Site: brandenburg
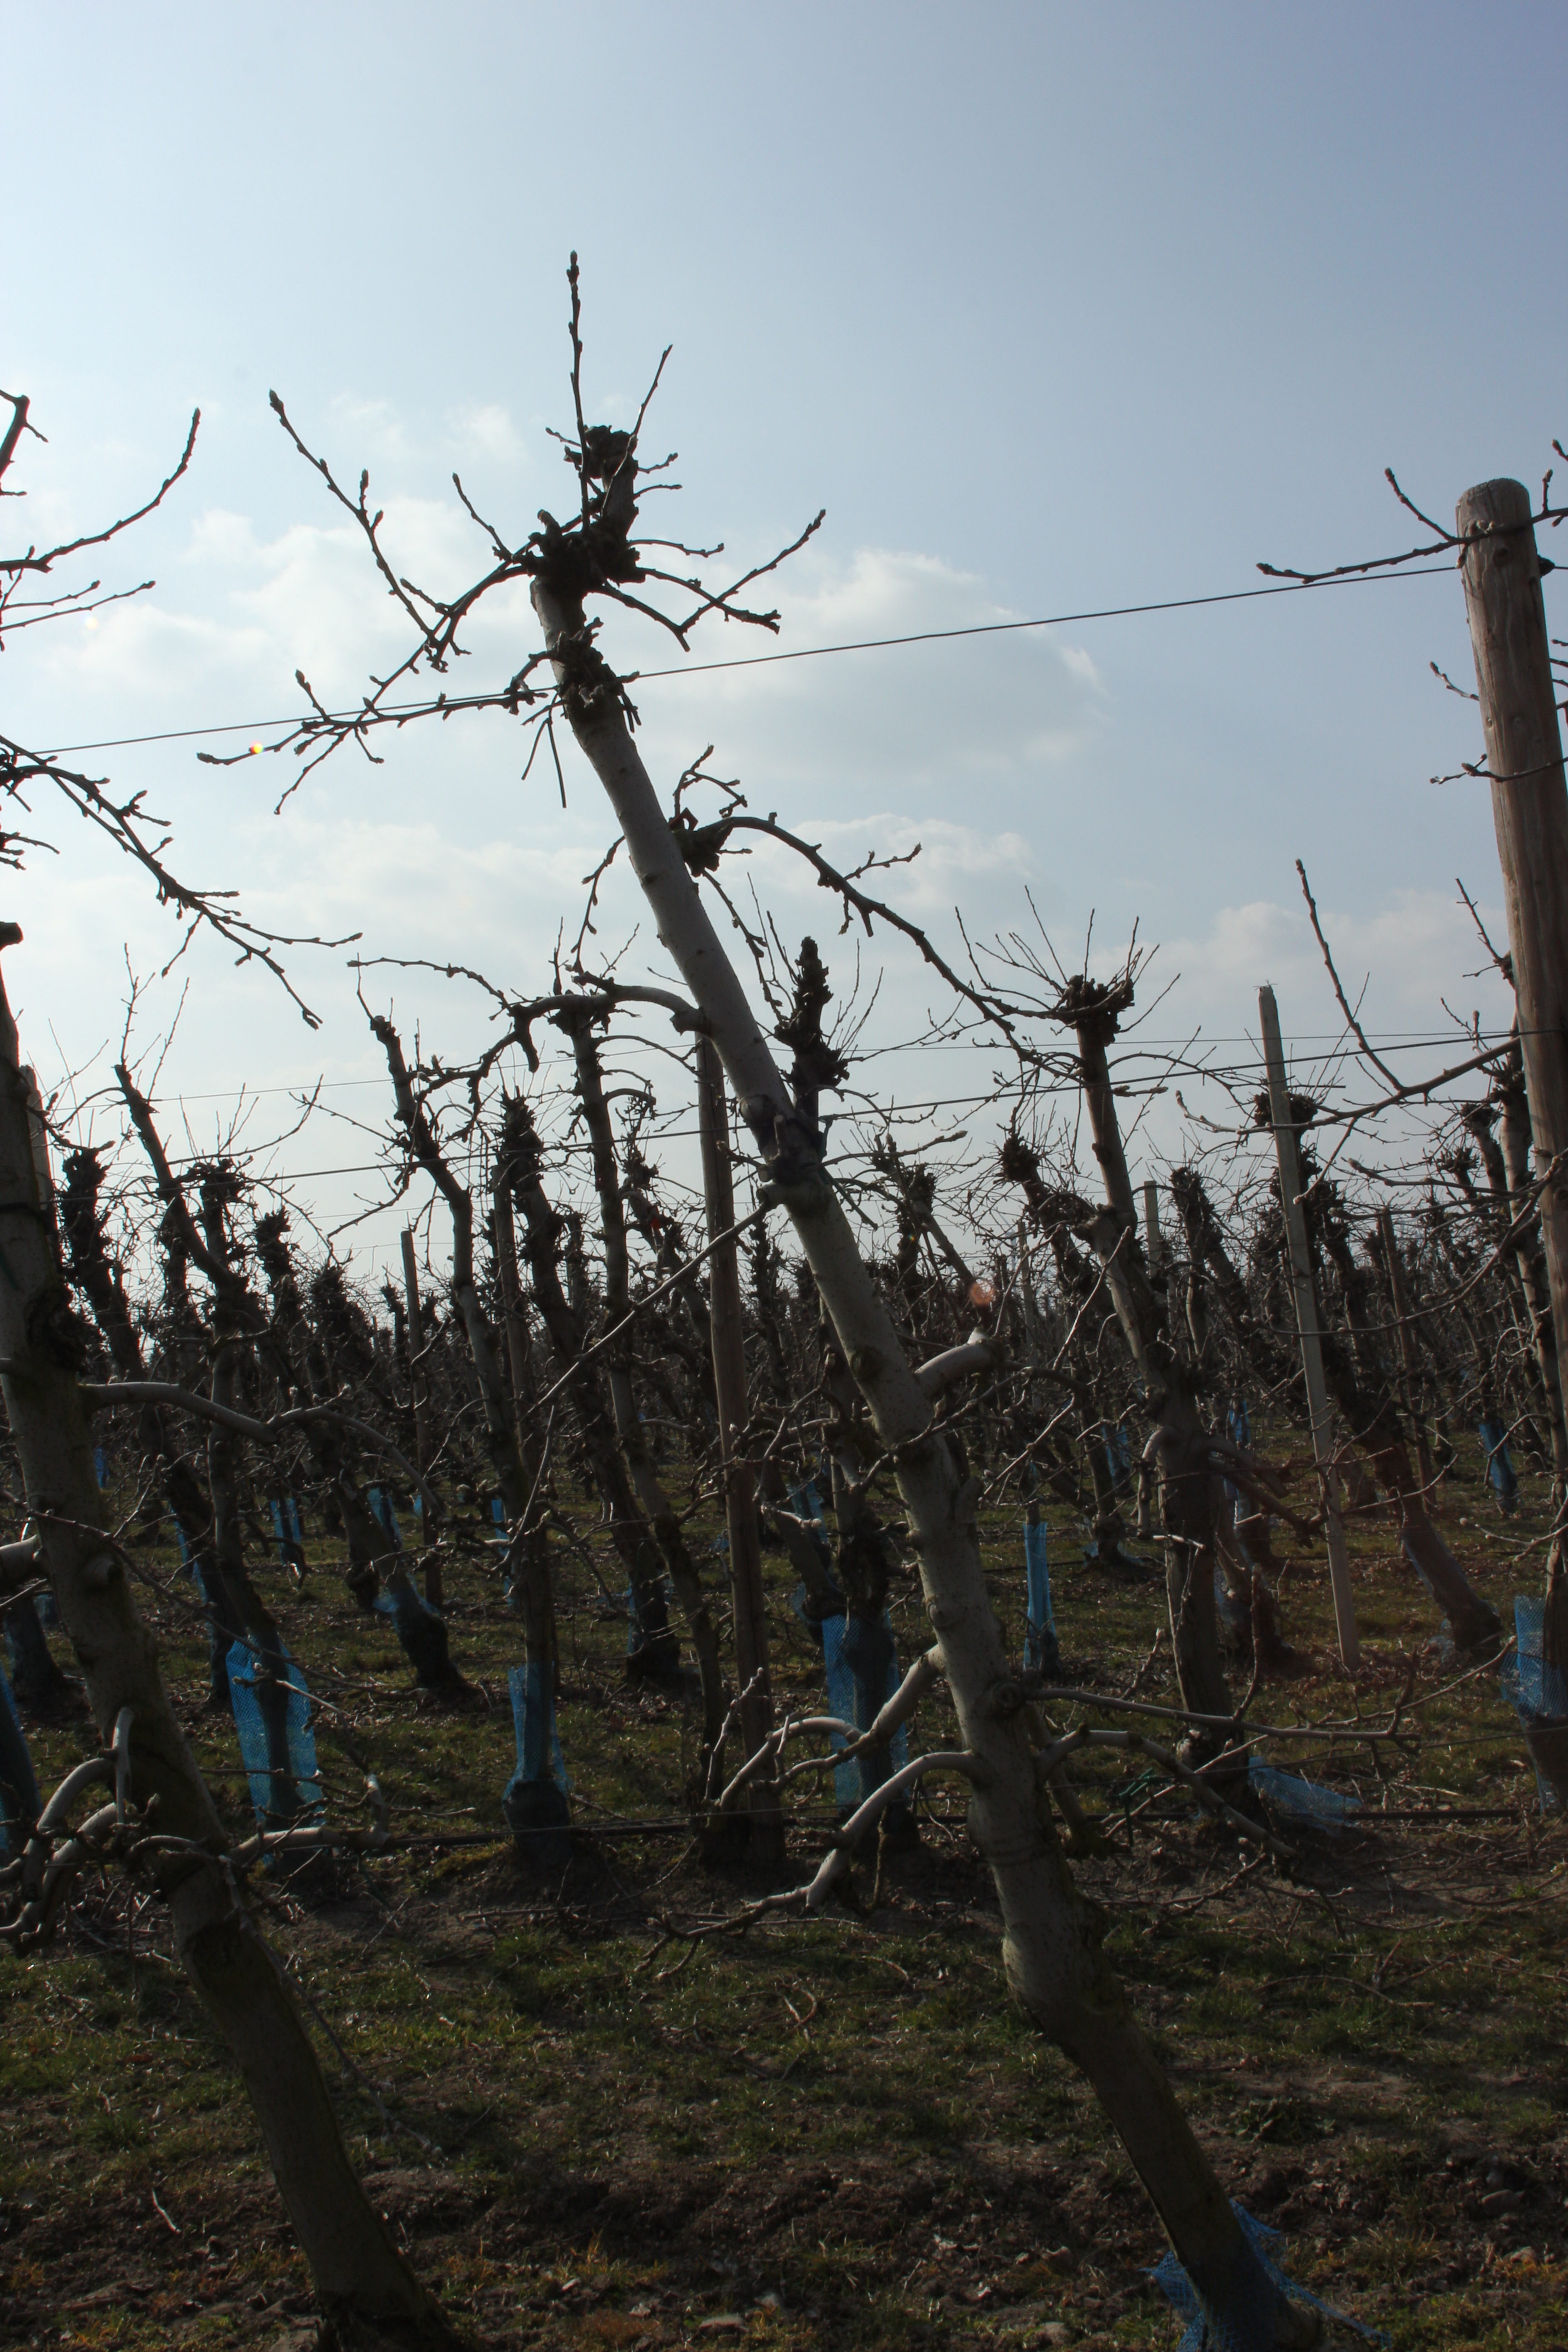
Growth stage (BBCH 03): Bud development